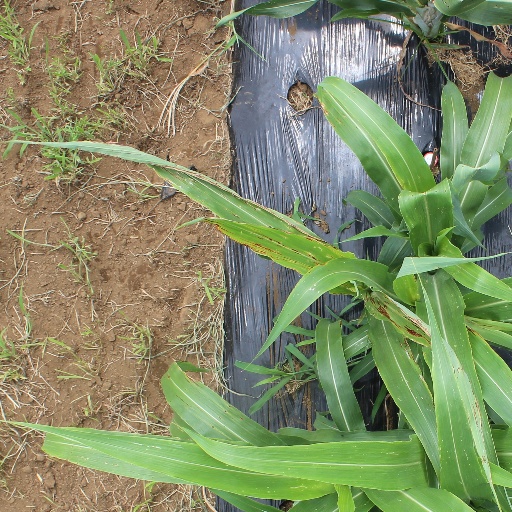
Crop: sorghum